Condah

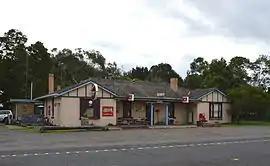
Green Hills Hotel at Condah

Condah is a small town in south west Victoria, Australia and is located on the Henty Highway north of Heywood. At the 2006 census, Condah and the surrounding area had a population of 272.